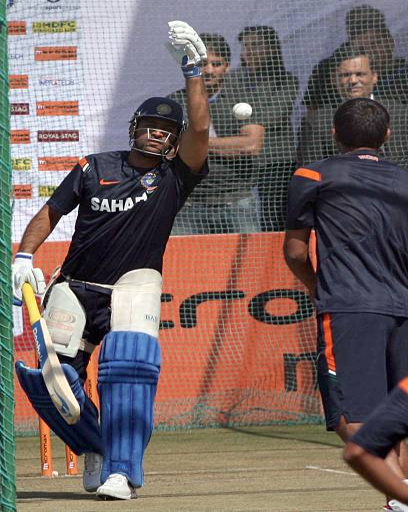
cricket player during a training session .